Homeland season 7

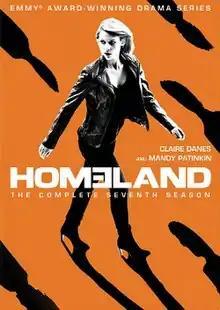
Home media cover art

The seventh season of the American television drama series "Homeland" premiered on February 11, 2018, and concluded on April 29, 2018, on Showtime, consisting of 12 episodes. The series started as a loosely based variation of the two-season run of the Israeli television series (English: "Prisoners of War") created by Gideon Raff and is developed for American television by Howard Gordon and Alex Gansa.